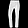
Label: Trouser